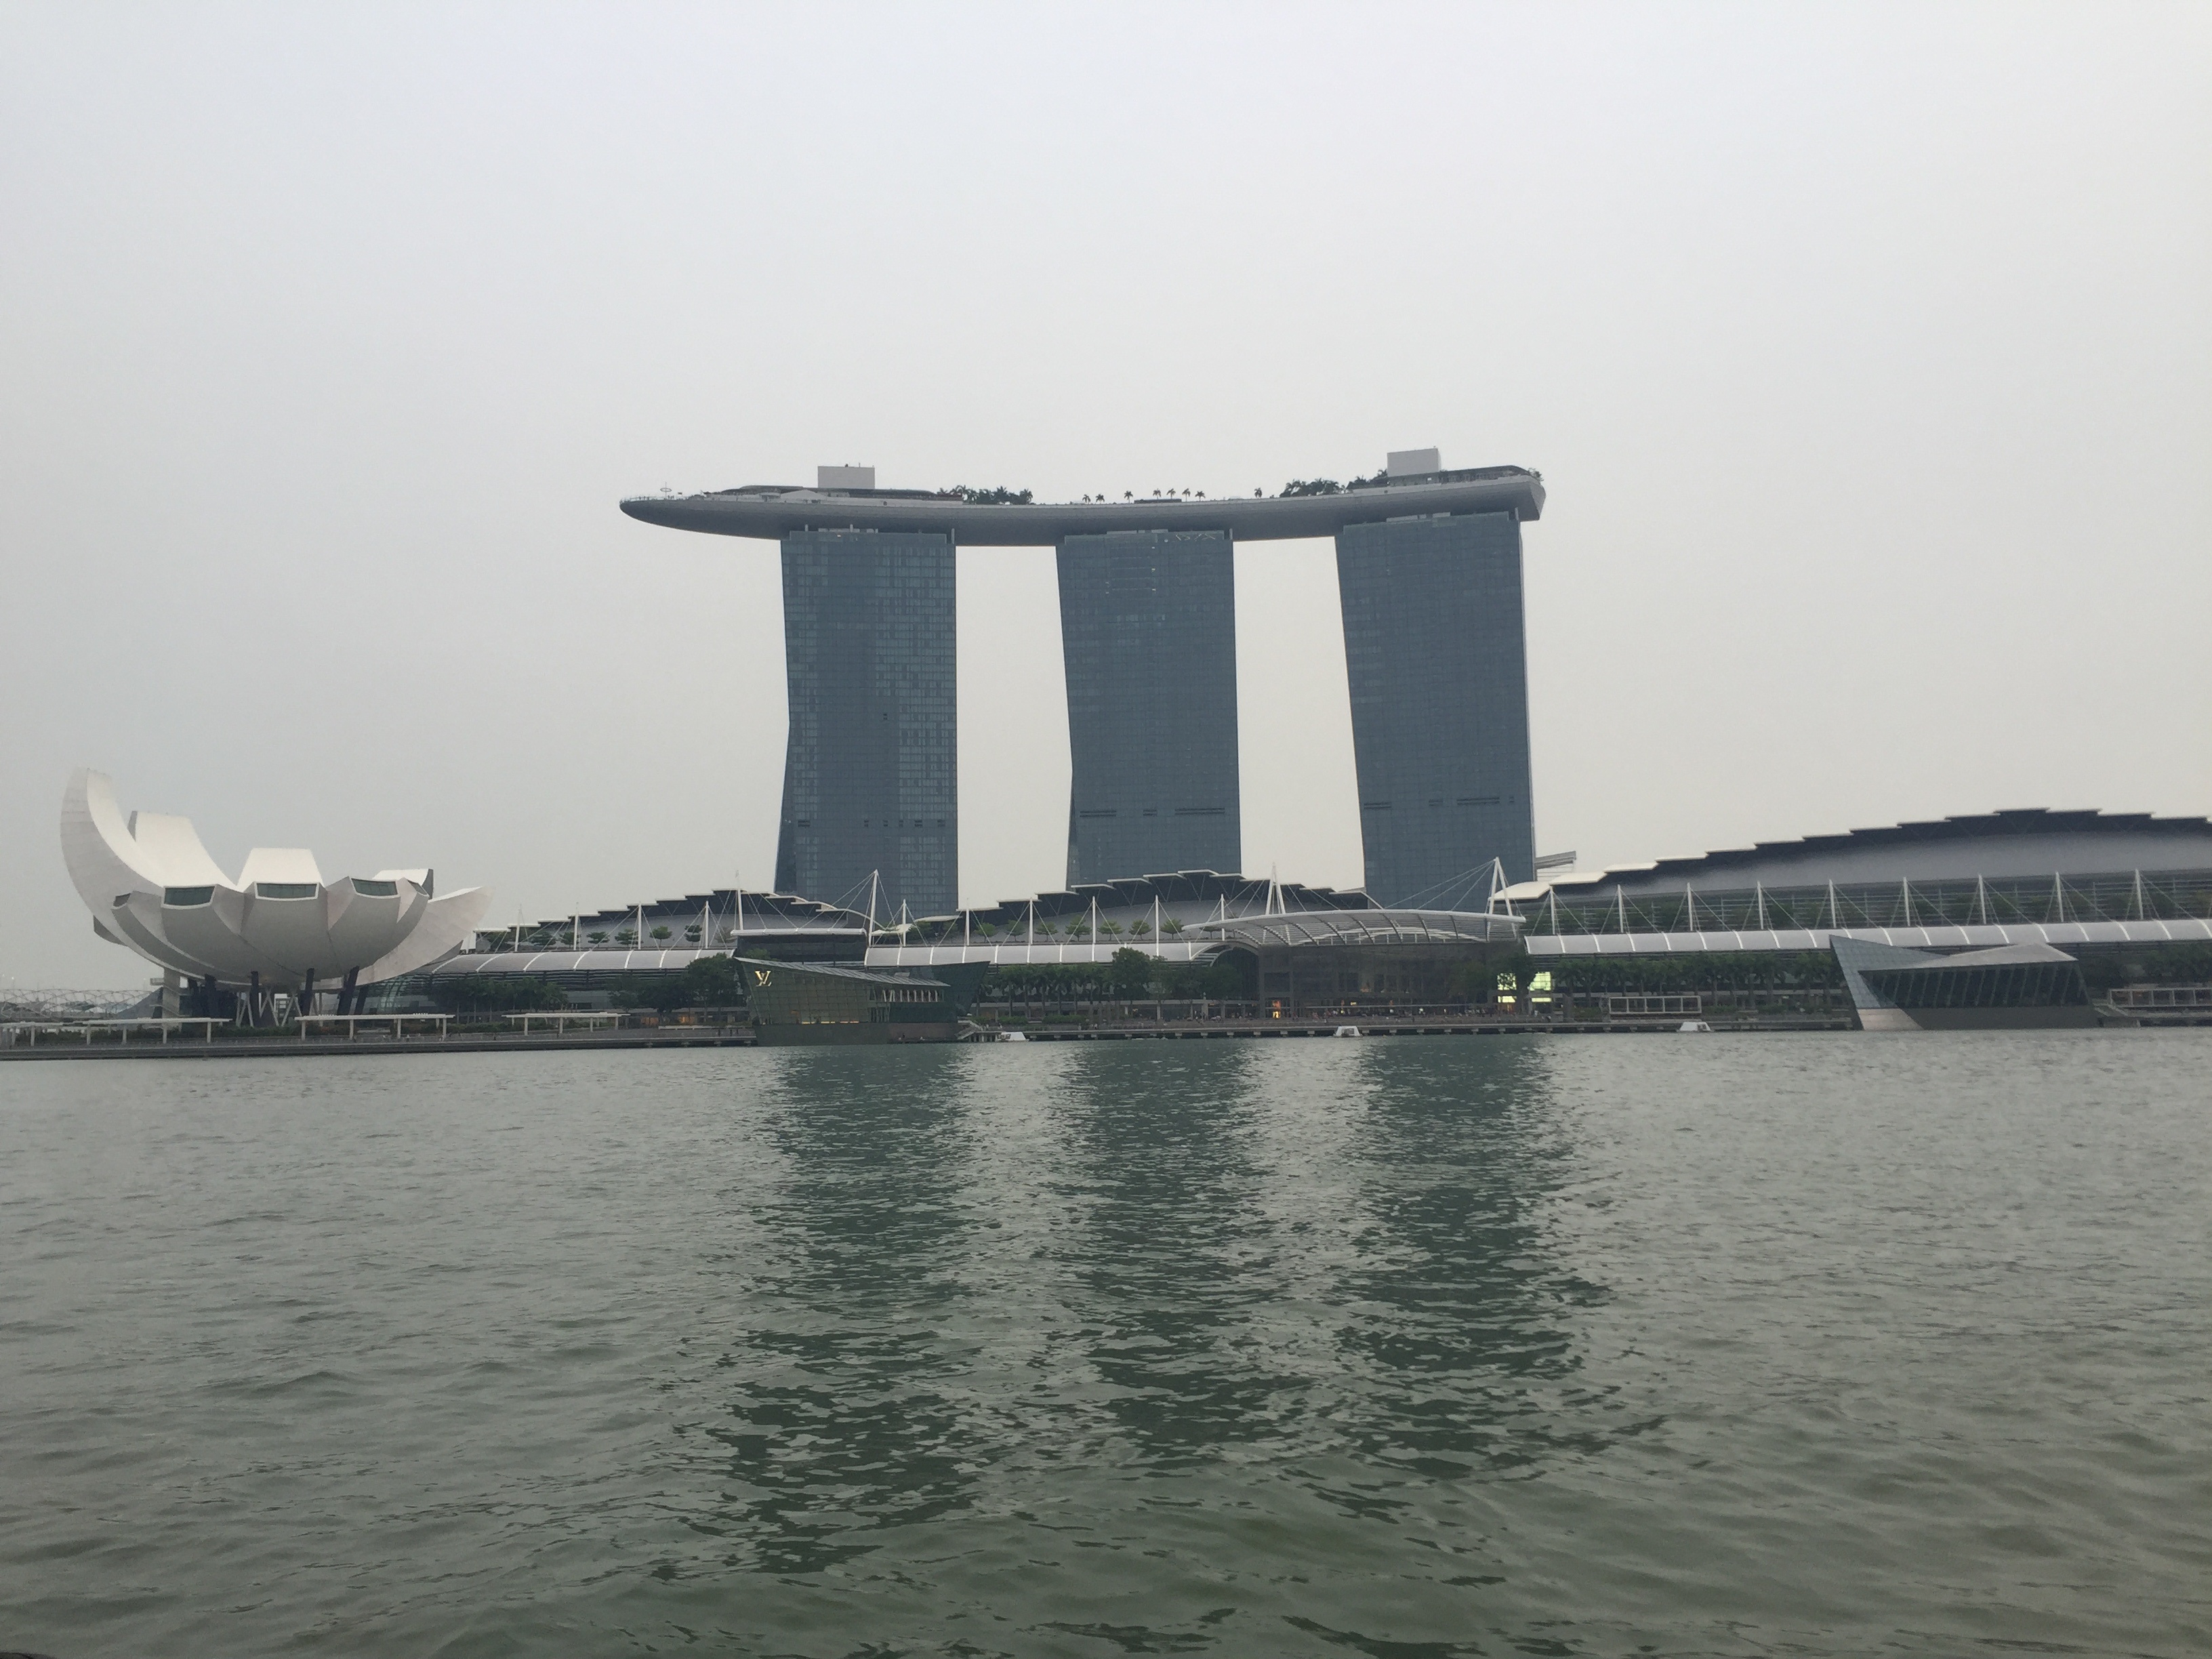
sea, vehicle, bay, landmark, breakwater